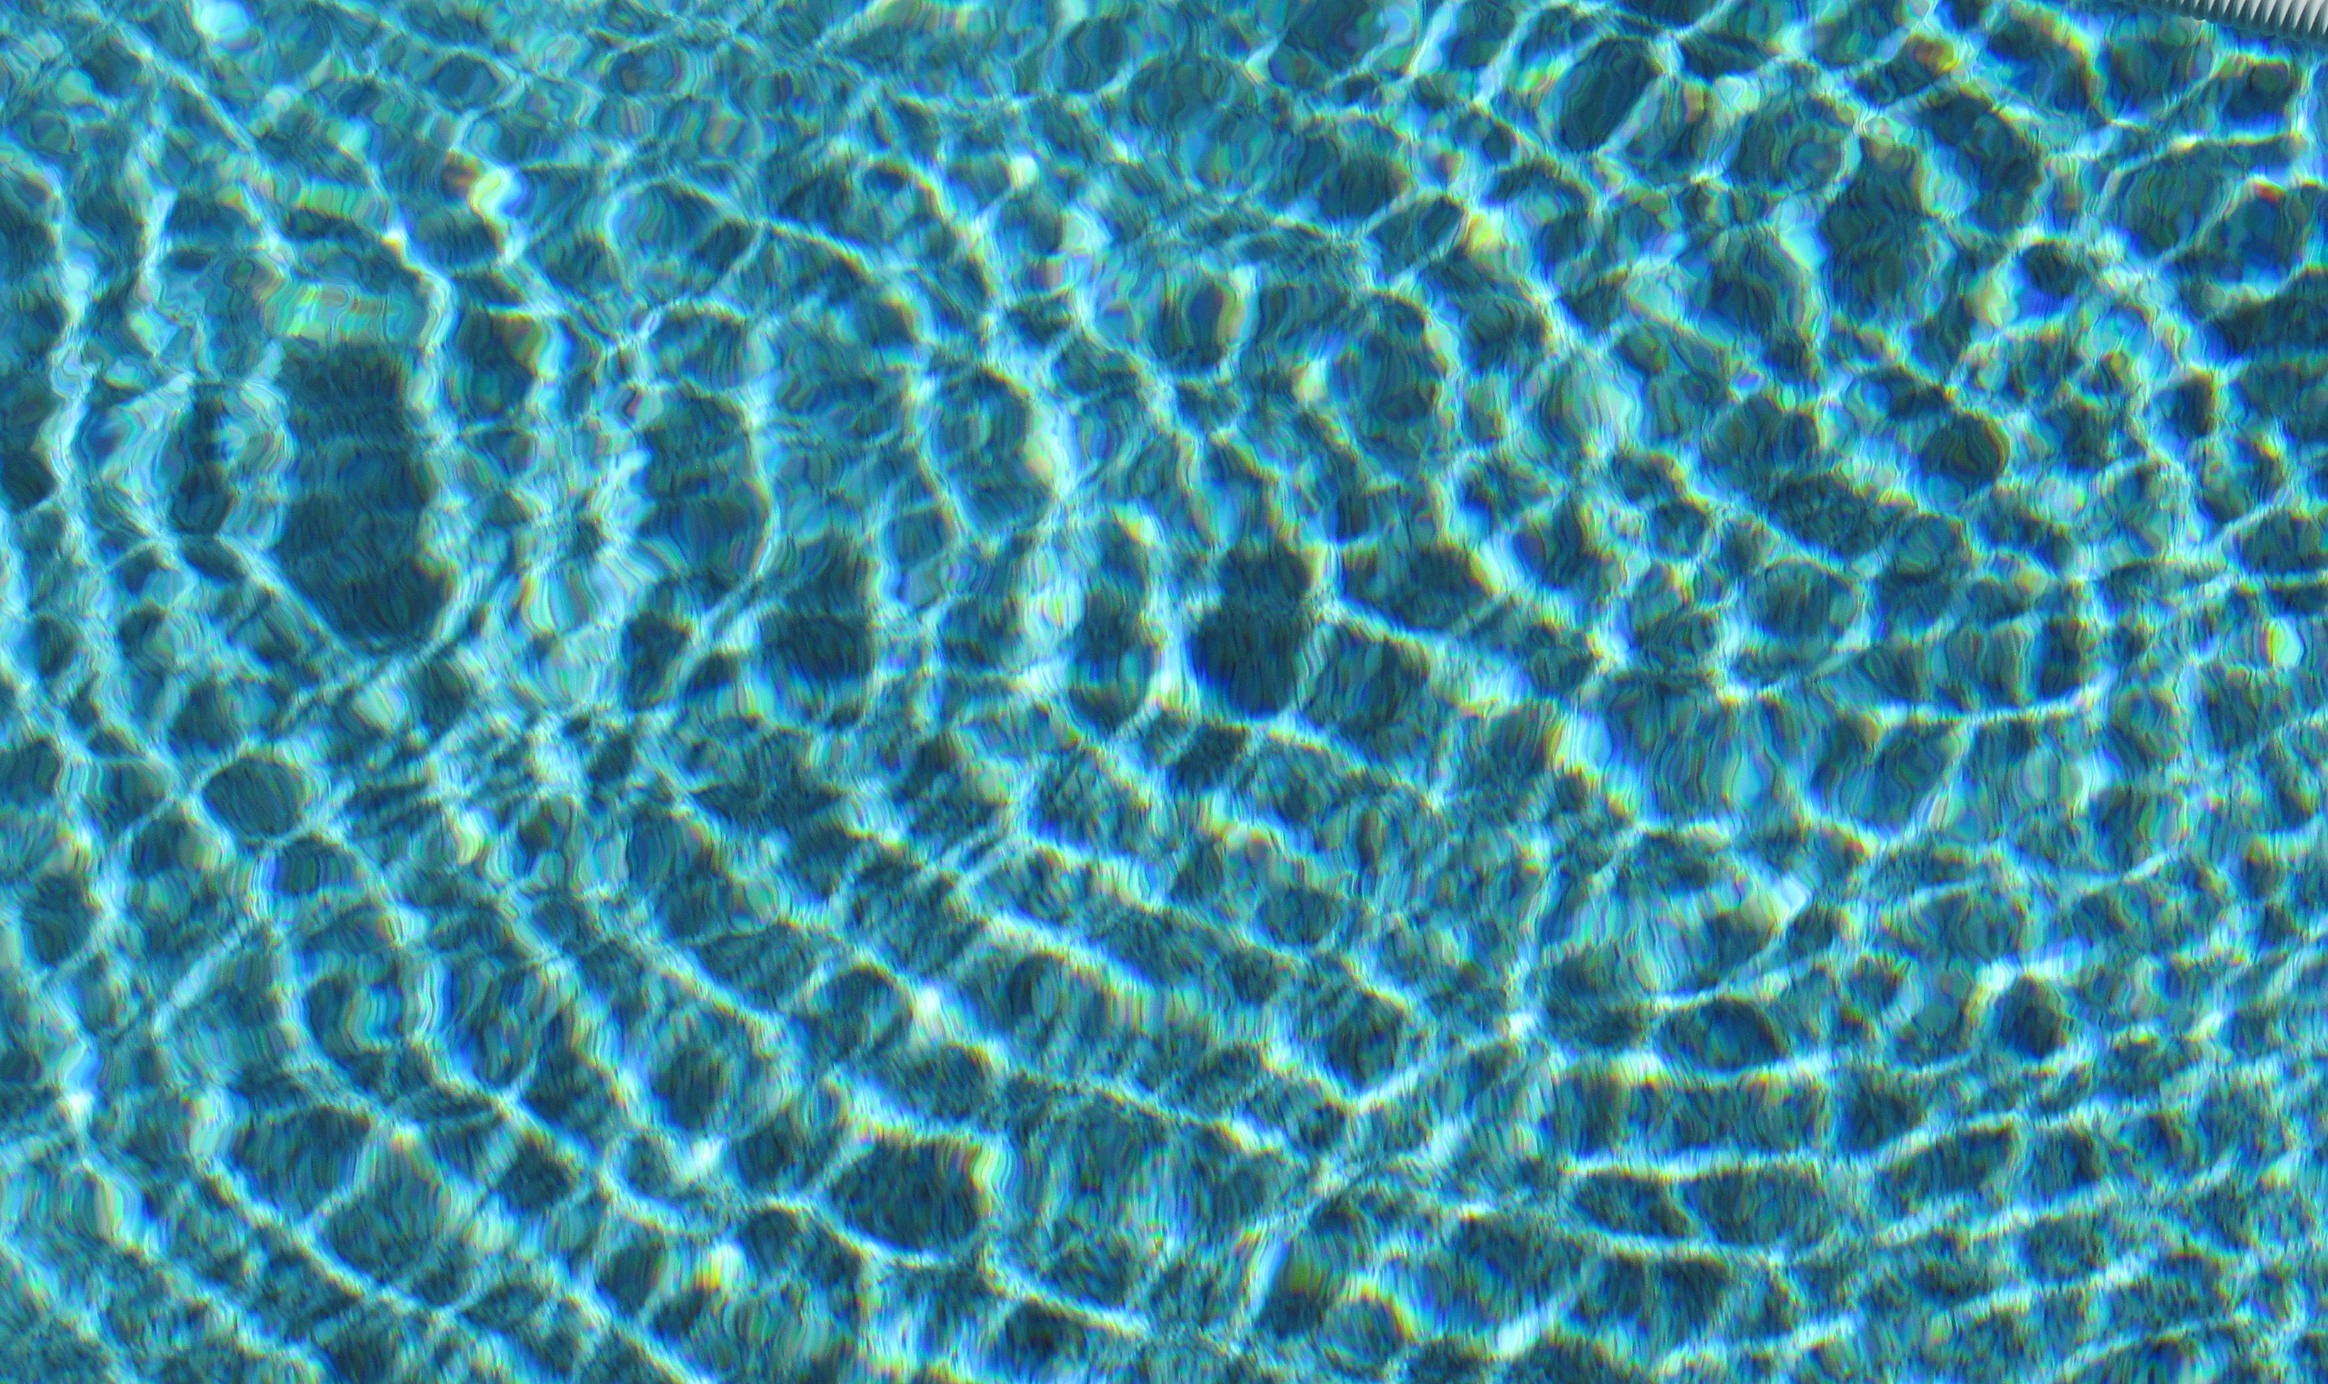
light, retro, texture, pattern, color, biology, space, blue, fish, coral, coral reef, reef, background, design, net, digital, backdrop, backgrounds and textures, marine biology